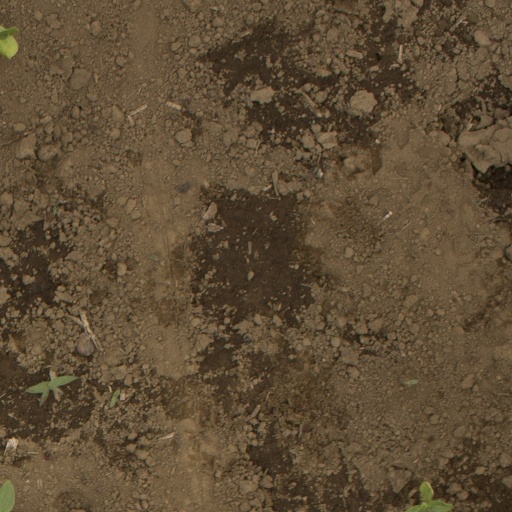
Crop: Jerusalem artichoke